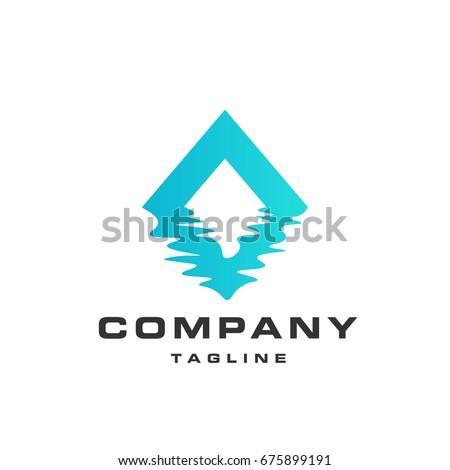
reflection from a rock in the water .